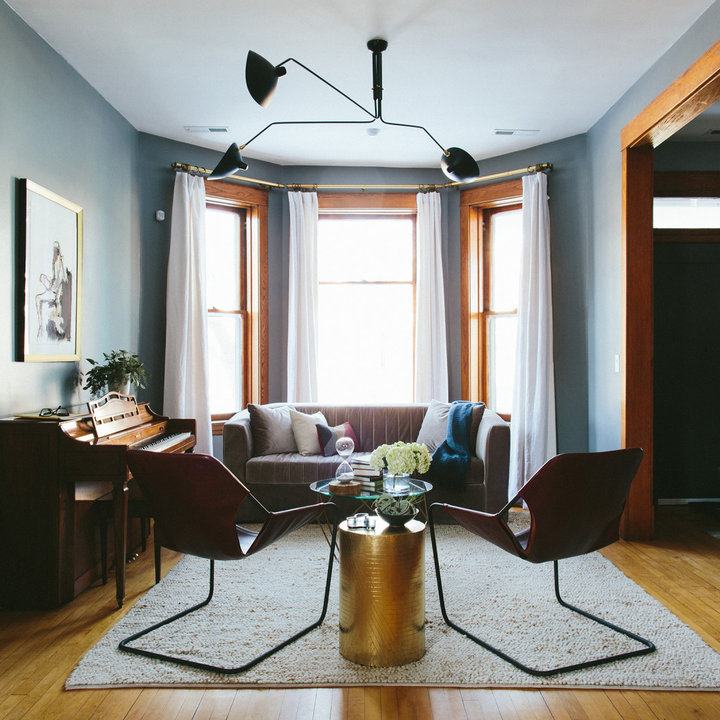
Style: Vintage